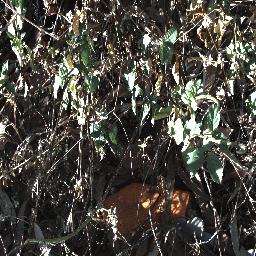
Label: snake_weed